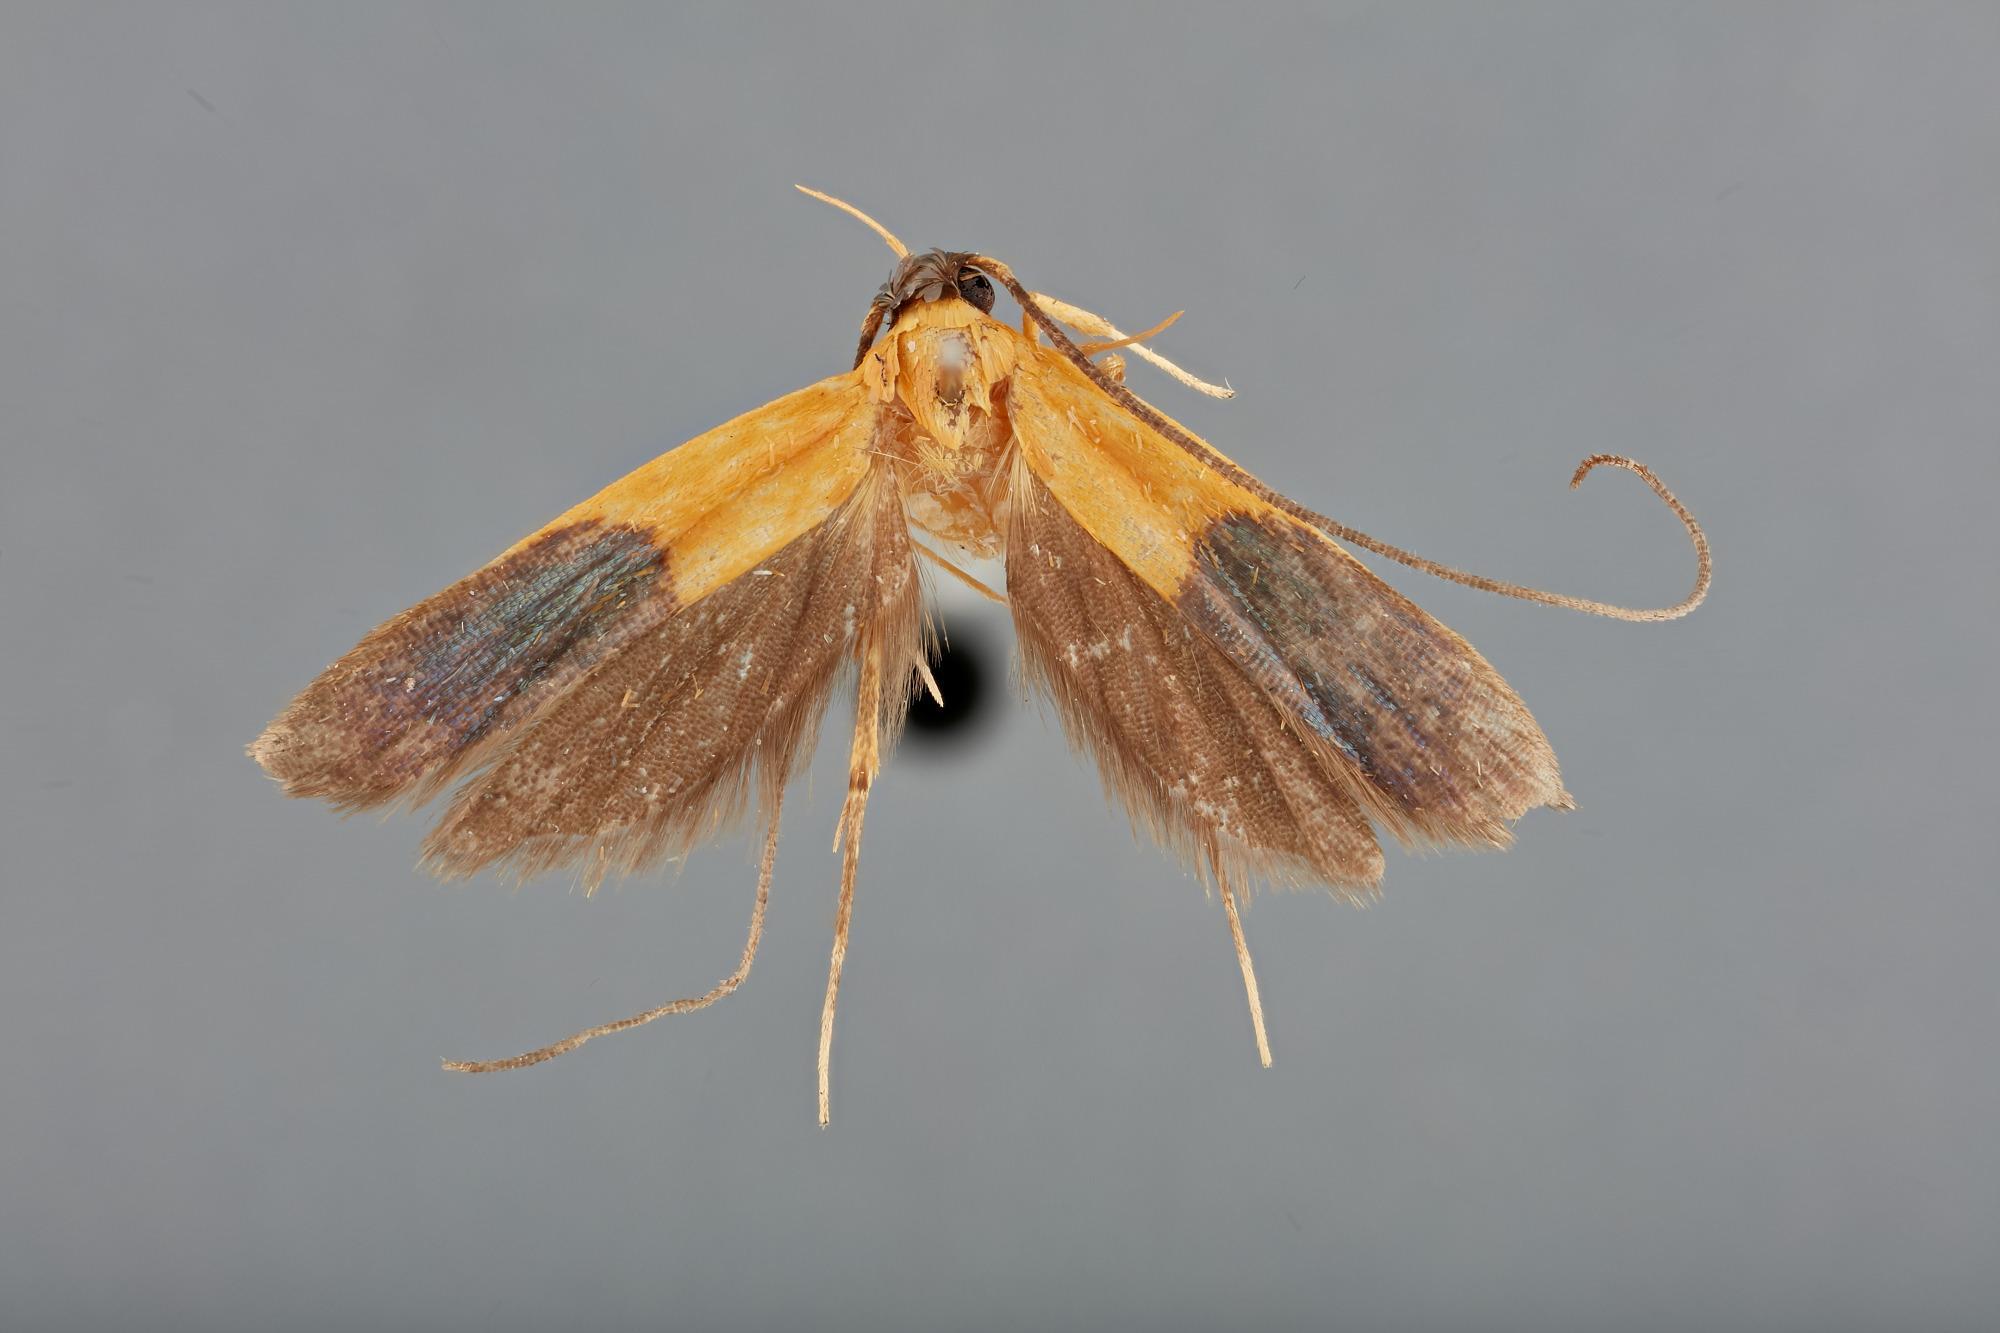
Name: Lamprista ortholepida
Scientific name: Lamprista ortholepida Park & Lee, 2013
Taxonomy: Animalia, Arthropoda, Insecta, Lepidoptera, Lecithoceridae, Lecithocerinae
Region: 200
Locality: Madang, Brahman Mission, [Not Stated], Papua New Guinea
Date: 11 Oct 1992 to 15 Oct 1992